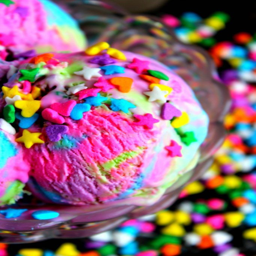
dish : this no - churn ice cream is an actual dream come true -- just look at all those fantasy colors and sprinkles !